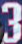
Number: 3